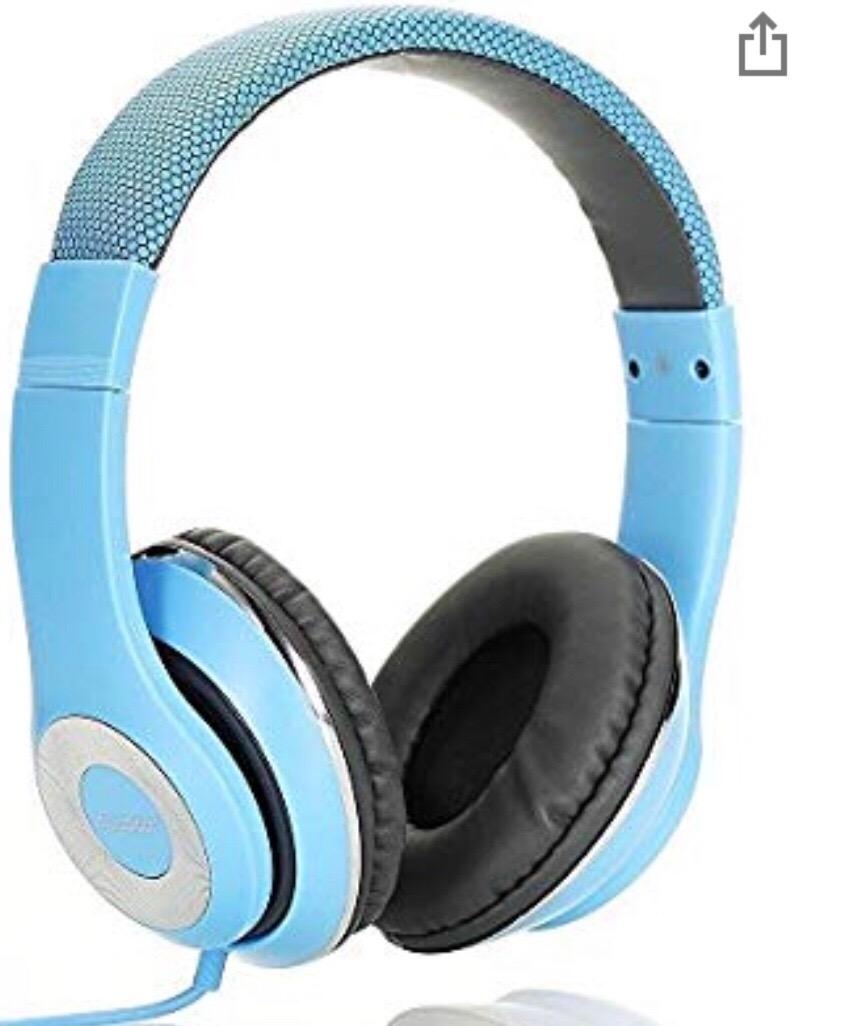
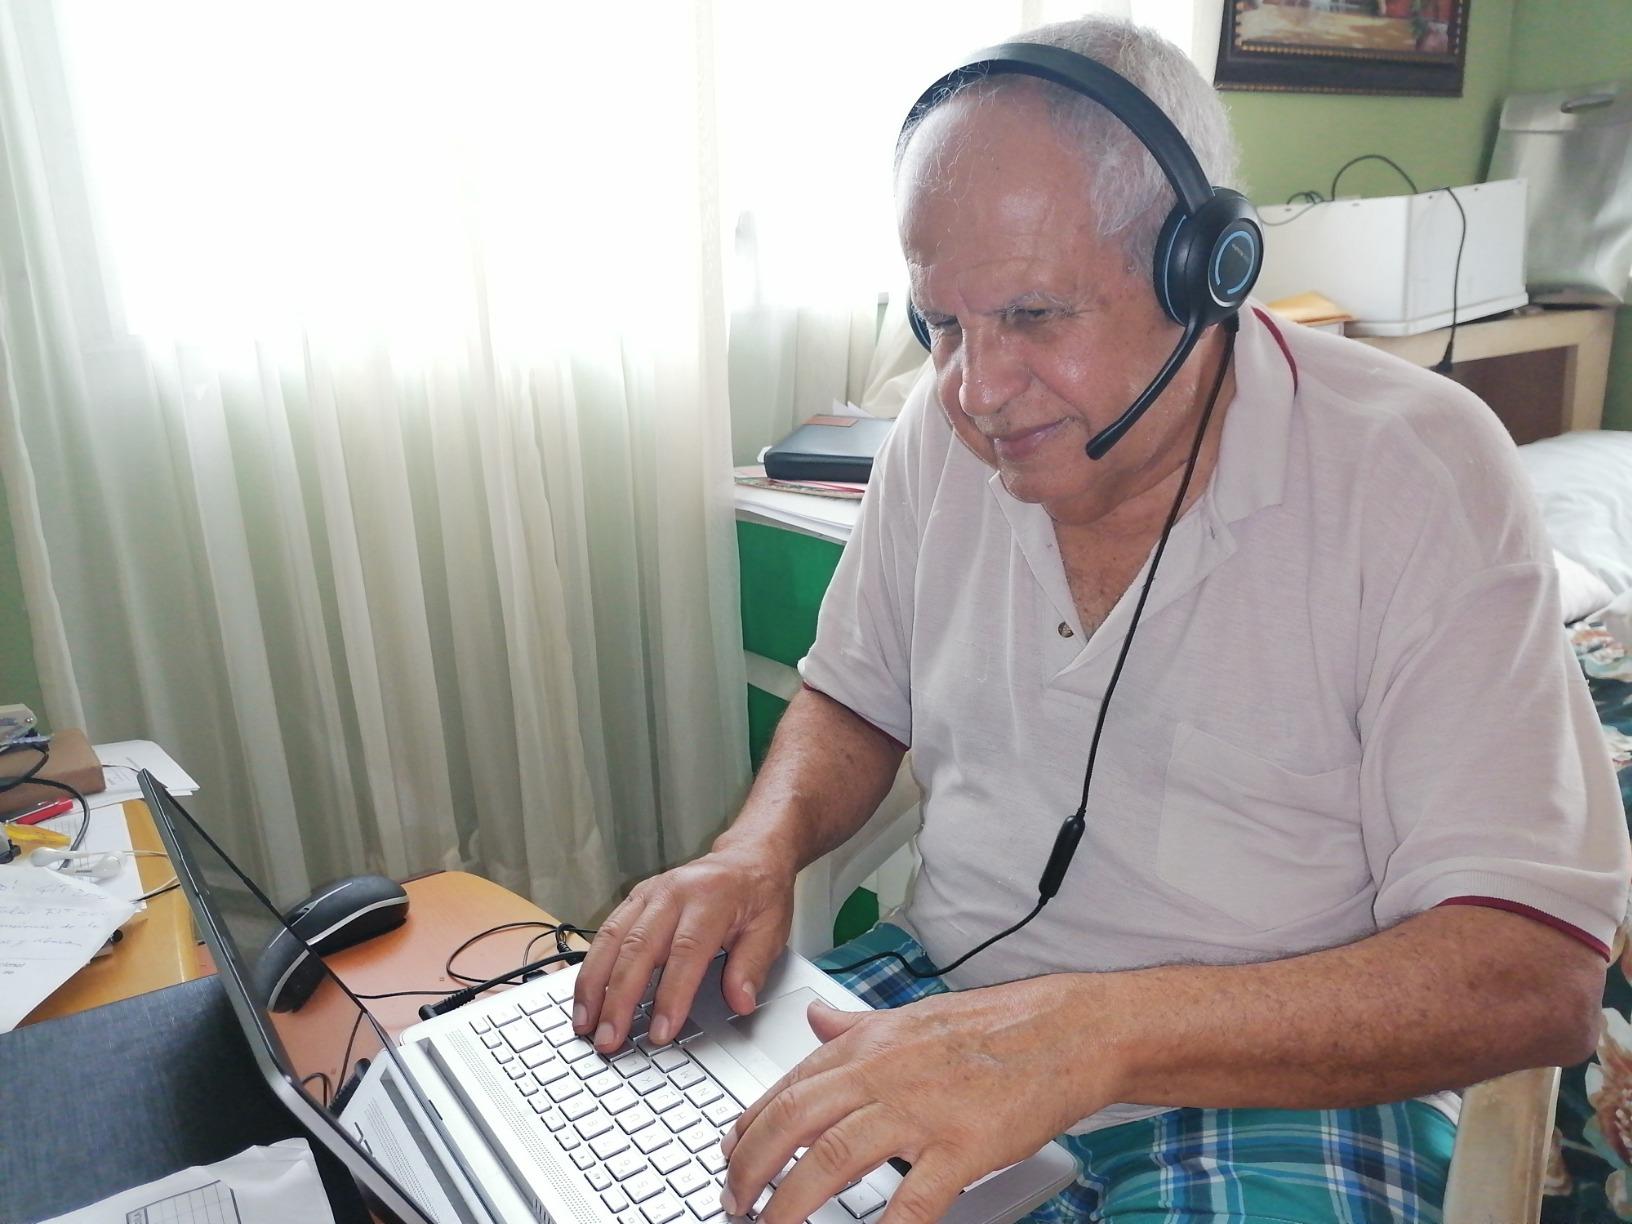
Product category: headphones
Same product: no